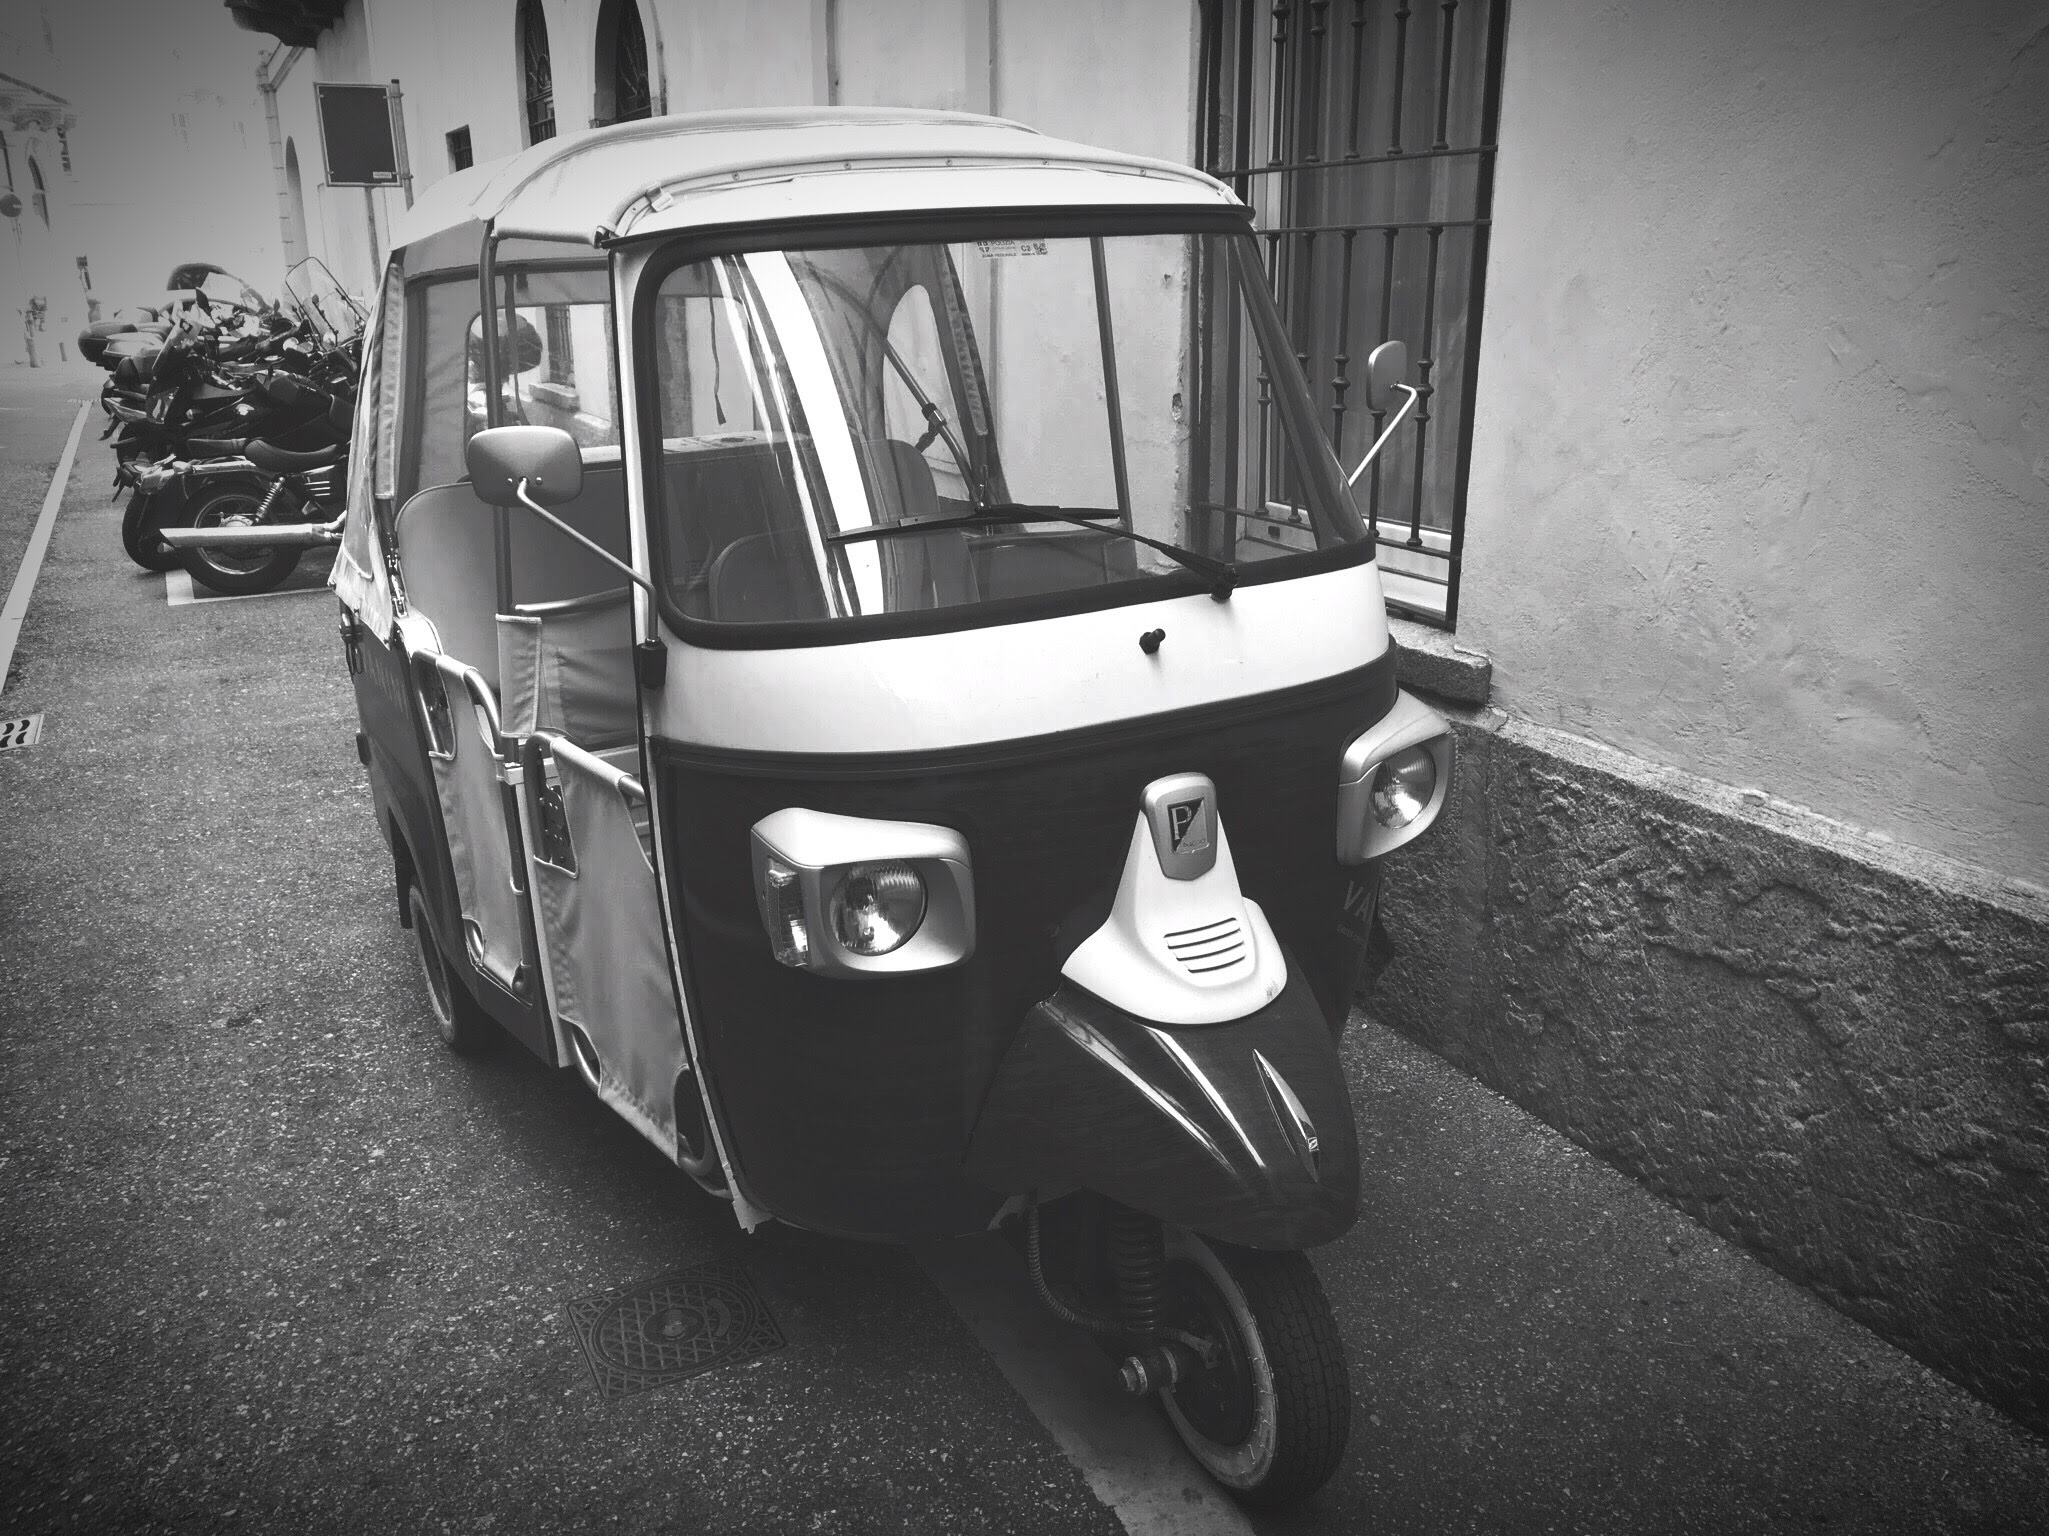
black and white, white, car, retro, alley, vehicle, black, monochrome, piaggio, snapshot, classic, monochrome photography, mode of transport, automotive design, kleinstlastwagen